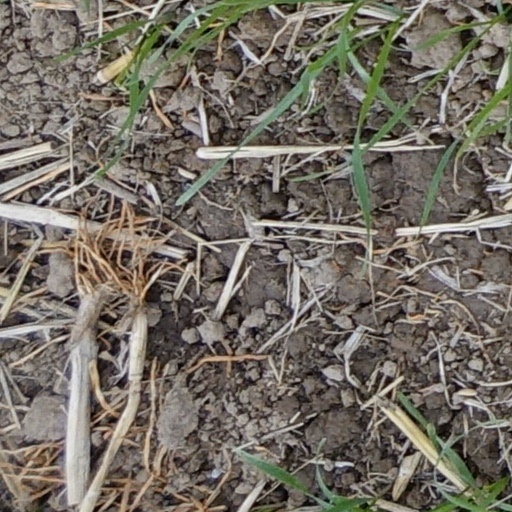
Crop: wheat